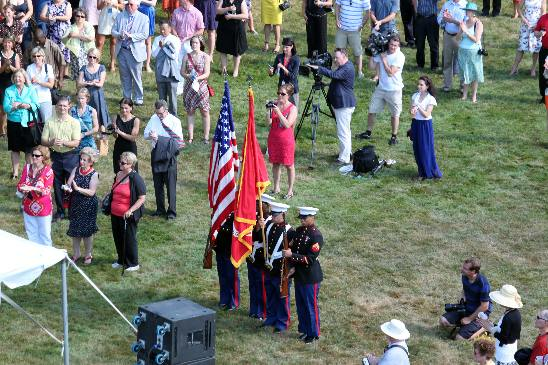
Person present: Yes